Green Park, Reading

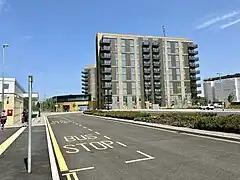
Reading Green Park station (left), with apartment blocks that form part of Green Park Village

Reading Green Park railway station opened in 2023 and lies to the west of the residential village and the north-west of the business park, being linked to both by largely off-road walking routes. It also serves the Madejski Stadium, which is about 20 minutes distant over a walking route that passes through the business park. The station is on the Reading to Basingstoke Line, south of Southcote Junction. Local trains operated by Great Western Railway between and serve the station, with two trains per hour in both directions on weekdays and Saturdays, and one train per hour on Sundays.